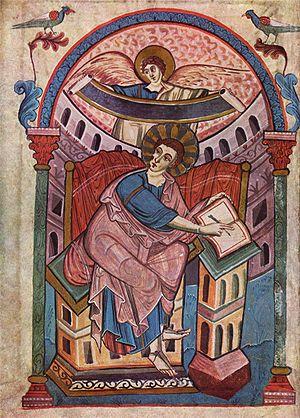
On appelle enluminure carolingienne l’enluminure produite entre la fin du VIIIᵉ siècle et la fin du IXᵉ siècle dans l'empire carolingien. Alors que l'enluminure mérovingienne, qui la précède, est purement monacale, la carolingienne est issue des cours des rois francs ainsi que des résidences des évêques puissants. Le point de départ est l'école de la cour de Charlemagne au palais d'Aix-la-Chapelle, à qui l'on attribue les manuscrits du groupe d'Ada, la sœur de Charlemagne. Simultanément, et sans doute au même endroit, apparaît l'école du Palais, dont les artistes sont sous influence byzantine. Les codex de cette école sont aussi, du fait de leur style d'écriture, nommés groupe de l'Évangéliaire du couronnement de Vienne. Leurs particularités stylistiques font que ces deux écoles d'enluminure sont en contradiction directe avec les formes d'expression de l’Antiquité ; elles partagent la caractéristique de donner une clarté aux illustrations, ce qui n'est pas le cas précédemment. Après la mort de Charlemagne, le centre de l'enluminure émigre vers Reims, Tours et Metz.